List of hospitals in Tunisia

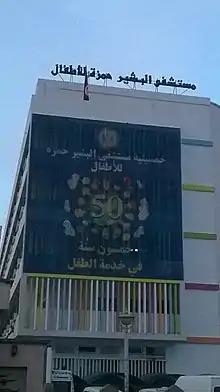
Béchir-Hamza Children's Hospital, Tunis

This is a list of hospitals in Tunisia. The hospitals include public regional, university, and district hospitals, as well as private hospitals. In 2021, there were over 2,000 medical facilities, including 180 hospitals in Tunisia. The number of hospitals has been increasing since the 1950s, as shown in the table below.